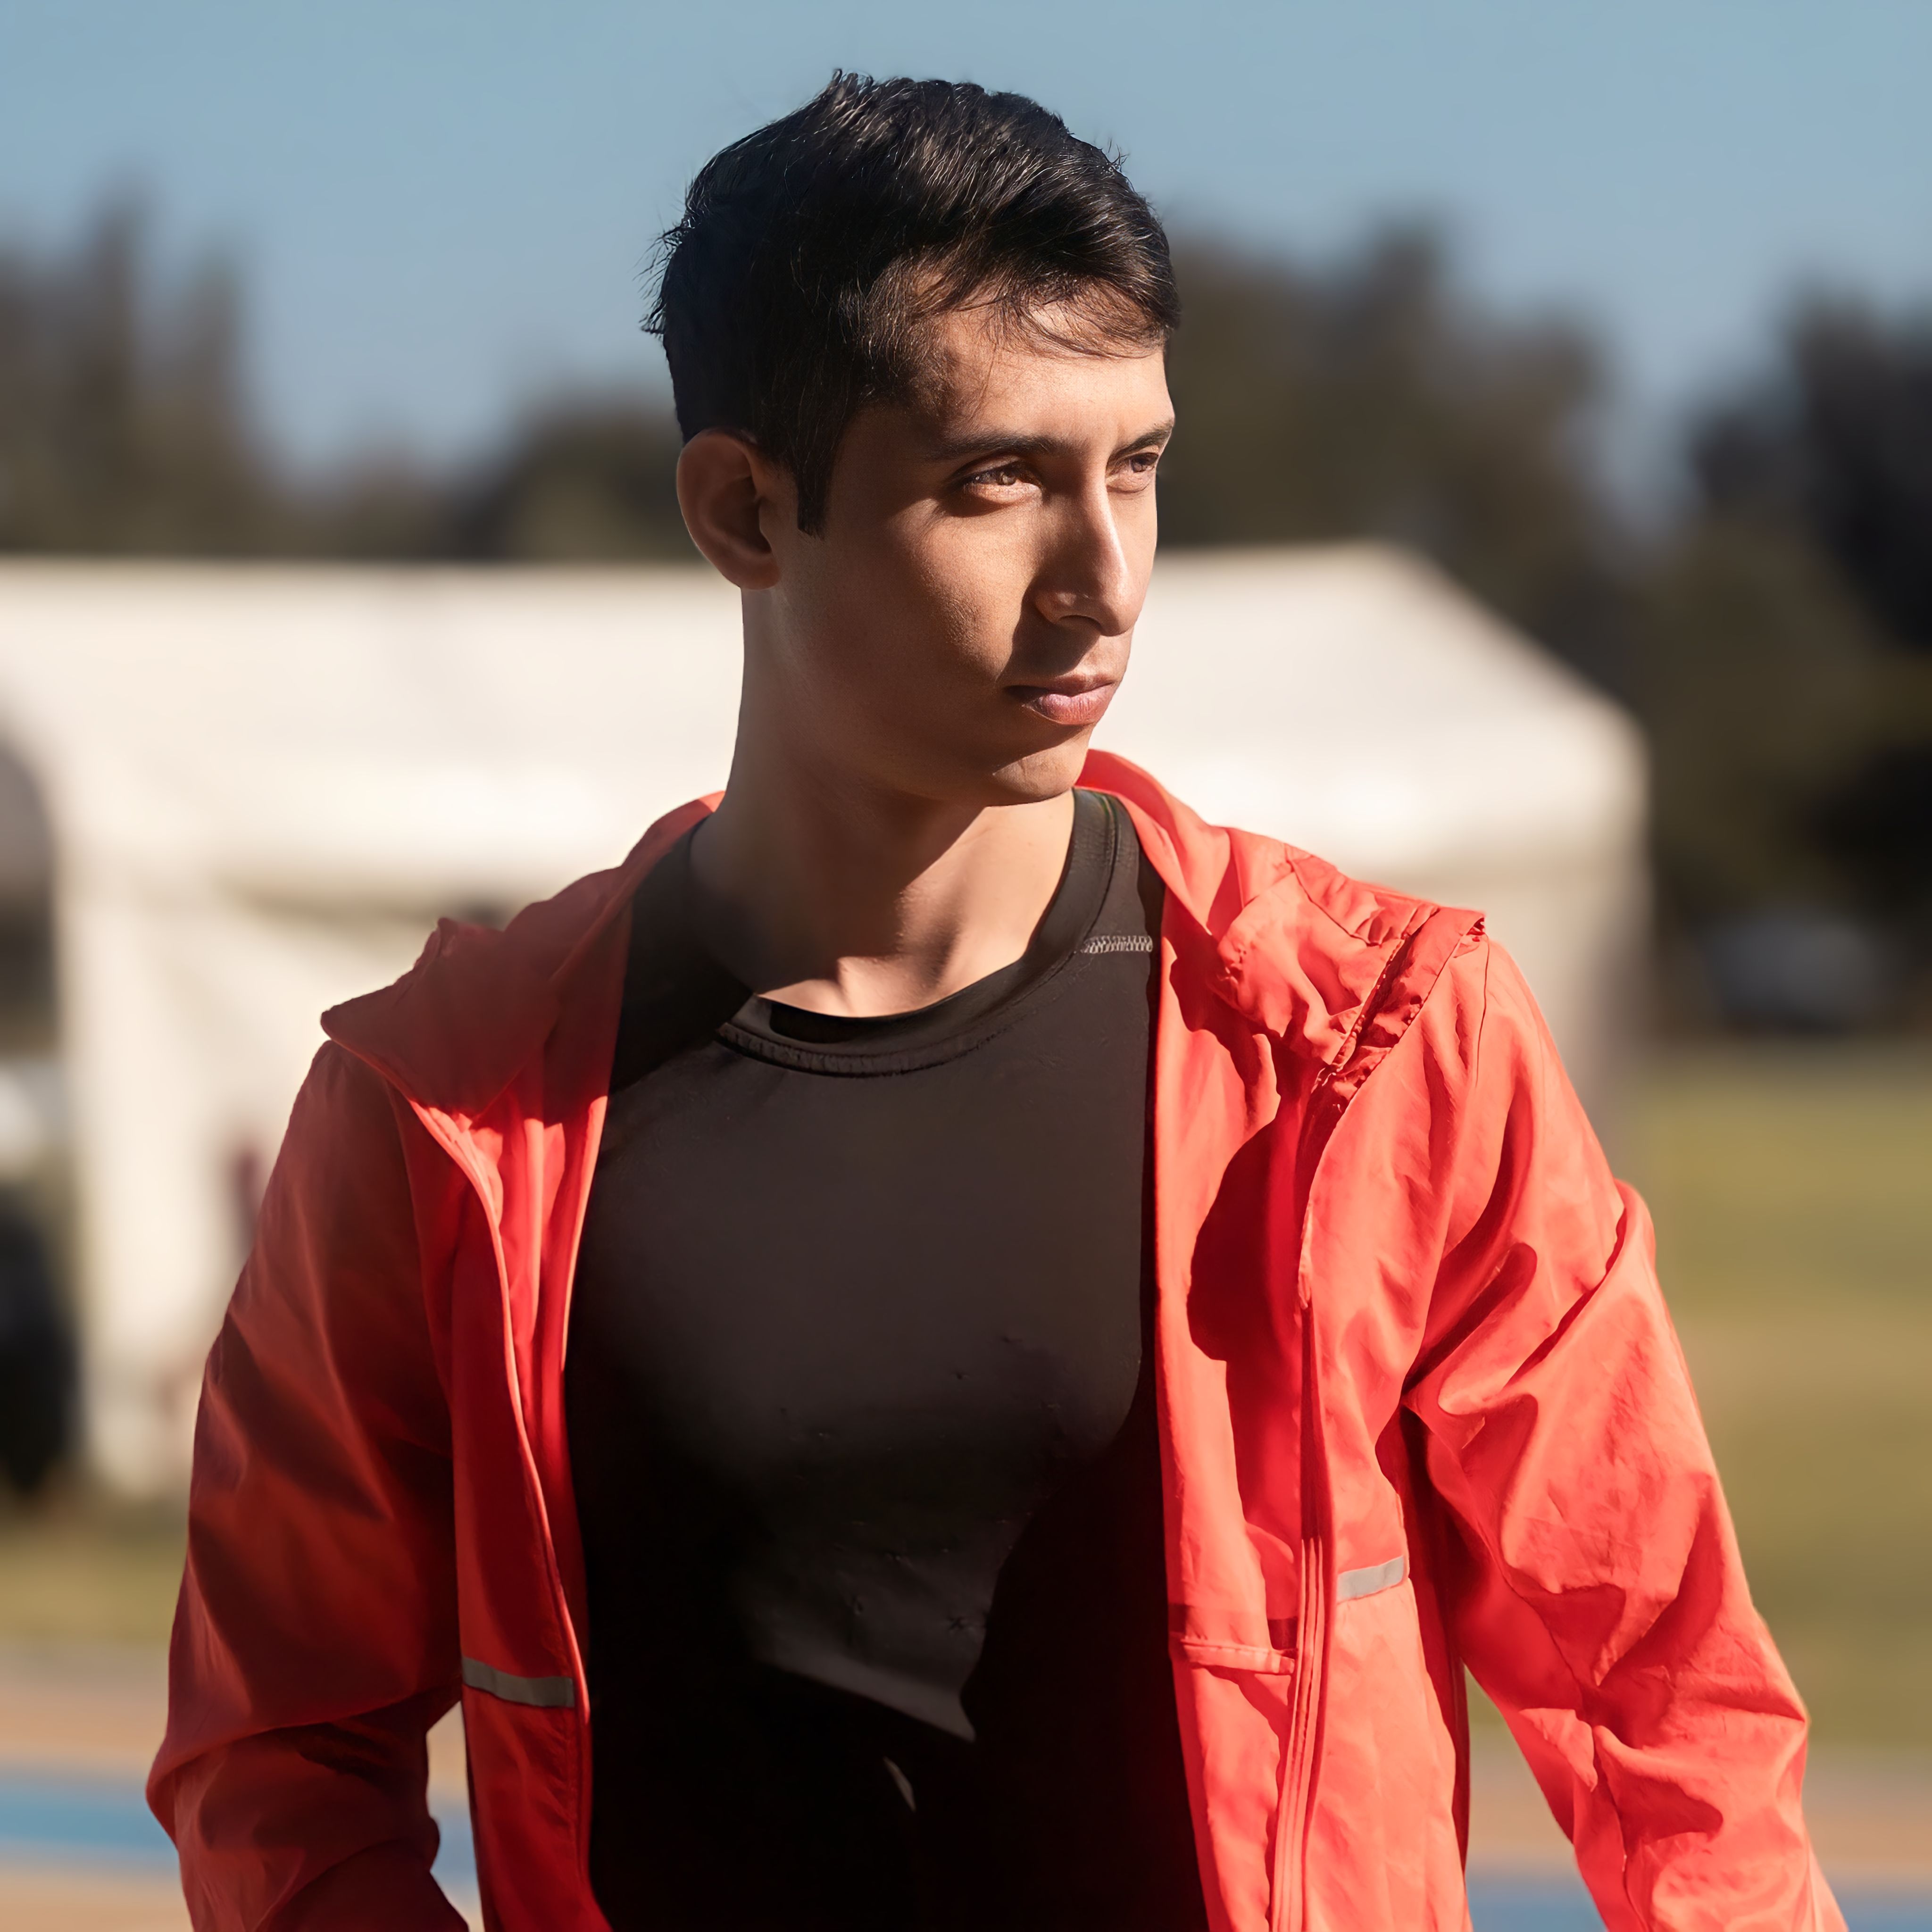
man, posing, smile, chin, outerwear, sky, flash photography, neck, sleeve, gesture, collar, cool, sportswear, grass, t shirt, tree, jewellery, jersey, player, formal wear, portrait photography, personal protective equipment, top, hoodie, leisure, leather, sitting